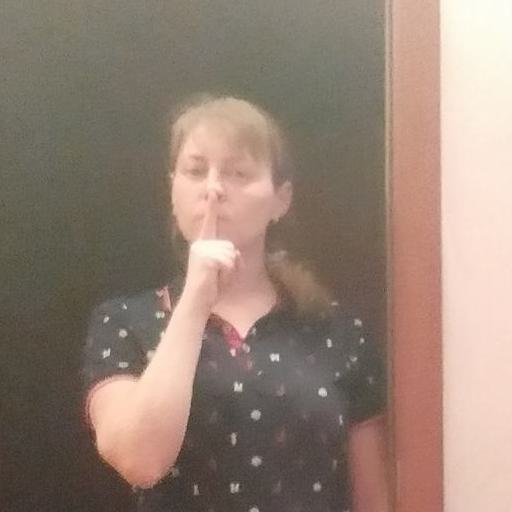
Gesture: mute